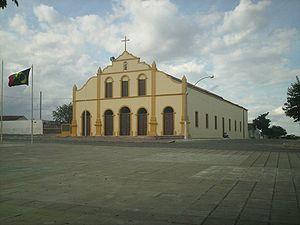
Gurjão est une ville brésilienne du centre de l'État de la Paraíba.